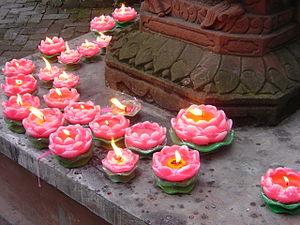
La bougie est un objet servant en général à éclairer, composé d'un corps gras et d’une mèche enflammée.